Bruce Alcock

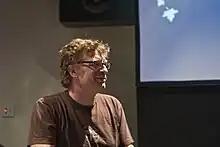
Alcock in 2010

Alcock went on to make several short films with the National Film Board of Canada: "Vive la rose" (2009); "Impromptu" (2013), nominated for the Academy of Canadian Cinema and Television Award for Best Animated Short at the 2nd Canadian Screen Awards; and the 2014 multimedia short film "54 Hours", co-directed with Paton Francis and written by Michael Crummey, produced for the 100th anniversary of the 1914 Newfoundland Sealing Disaster. Alcock has also created handmade experimental animation for on-air promotions for MuchMusic and directed numerous commercials.